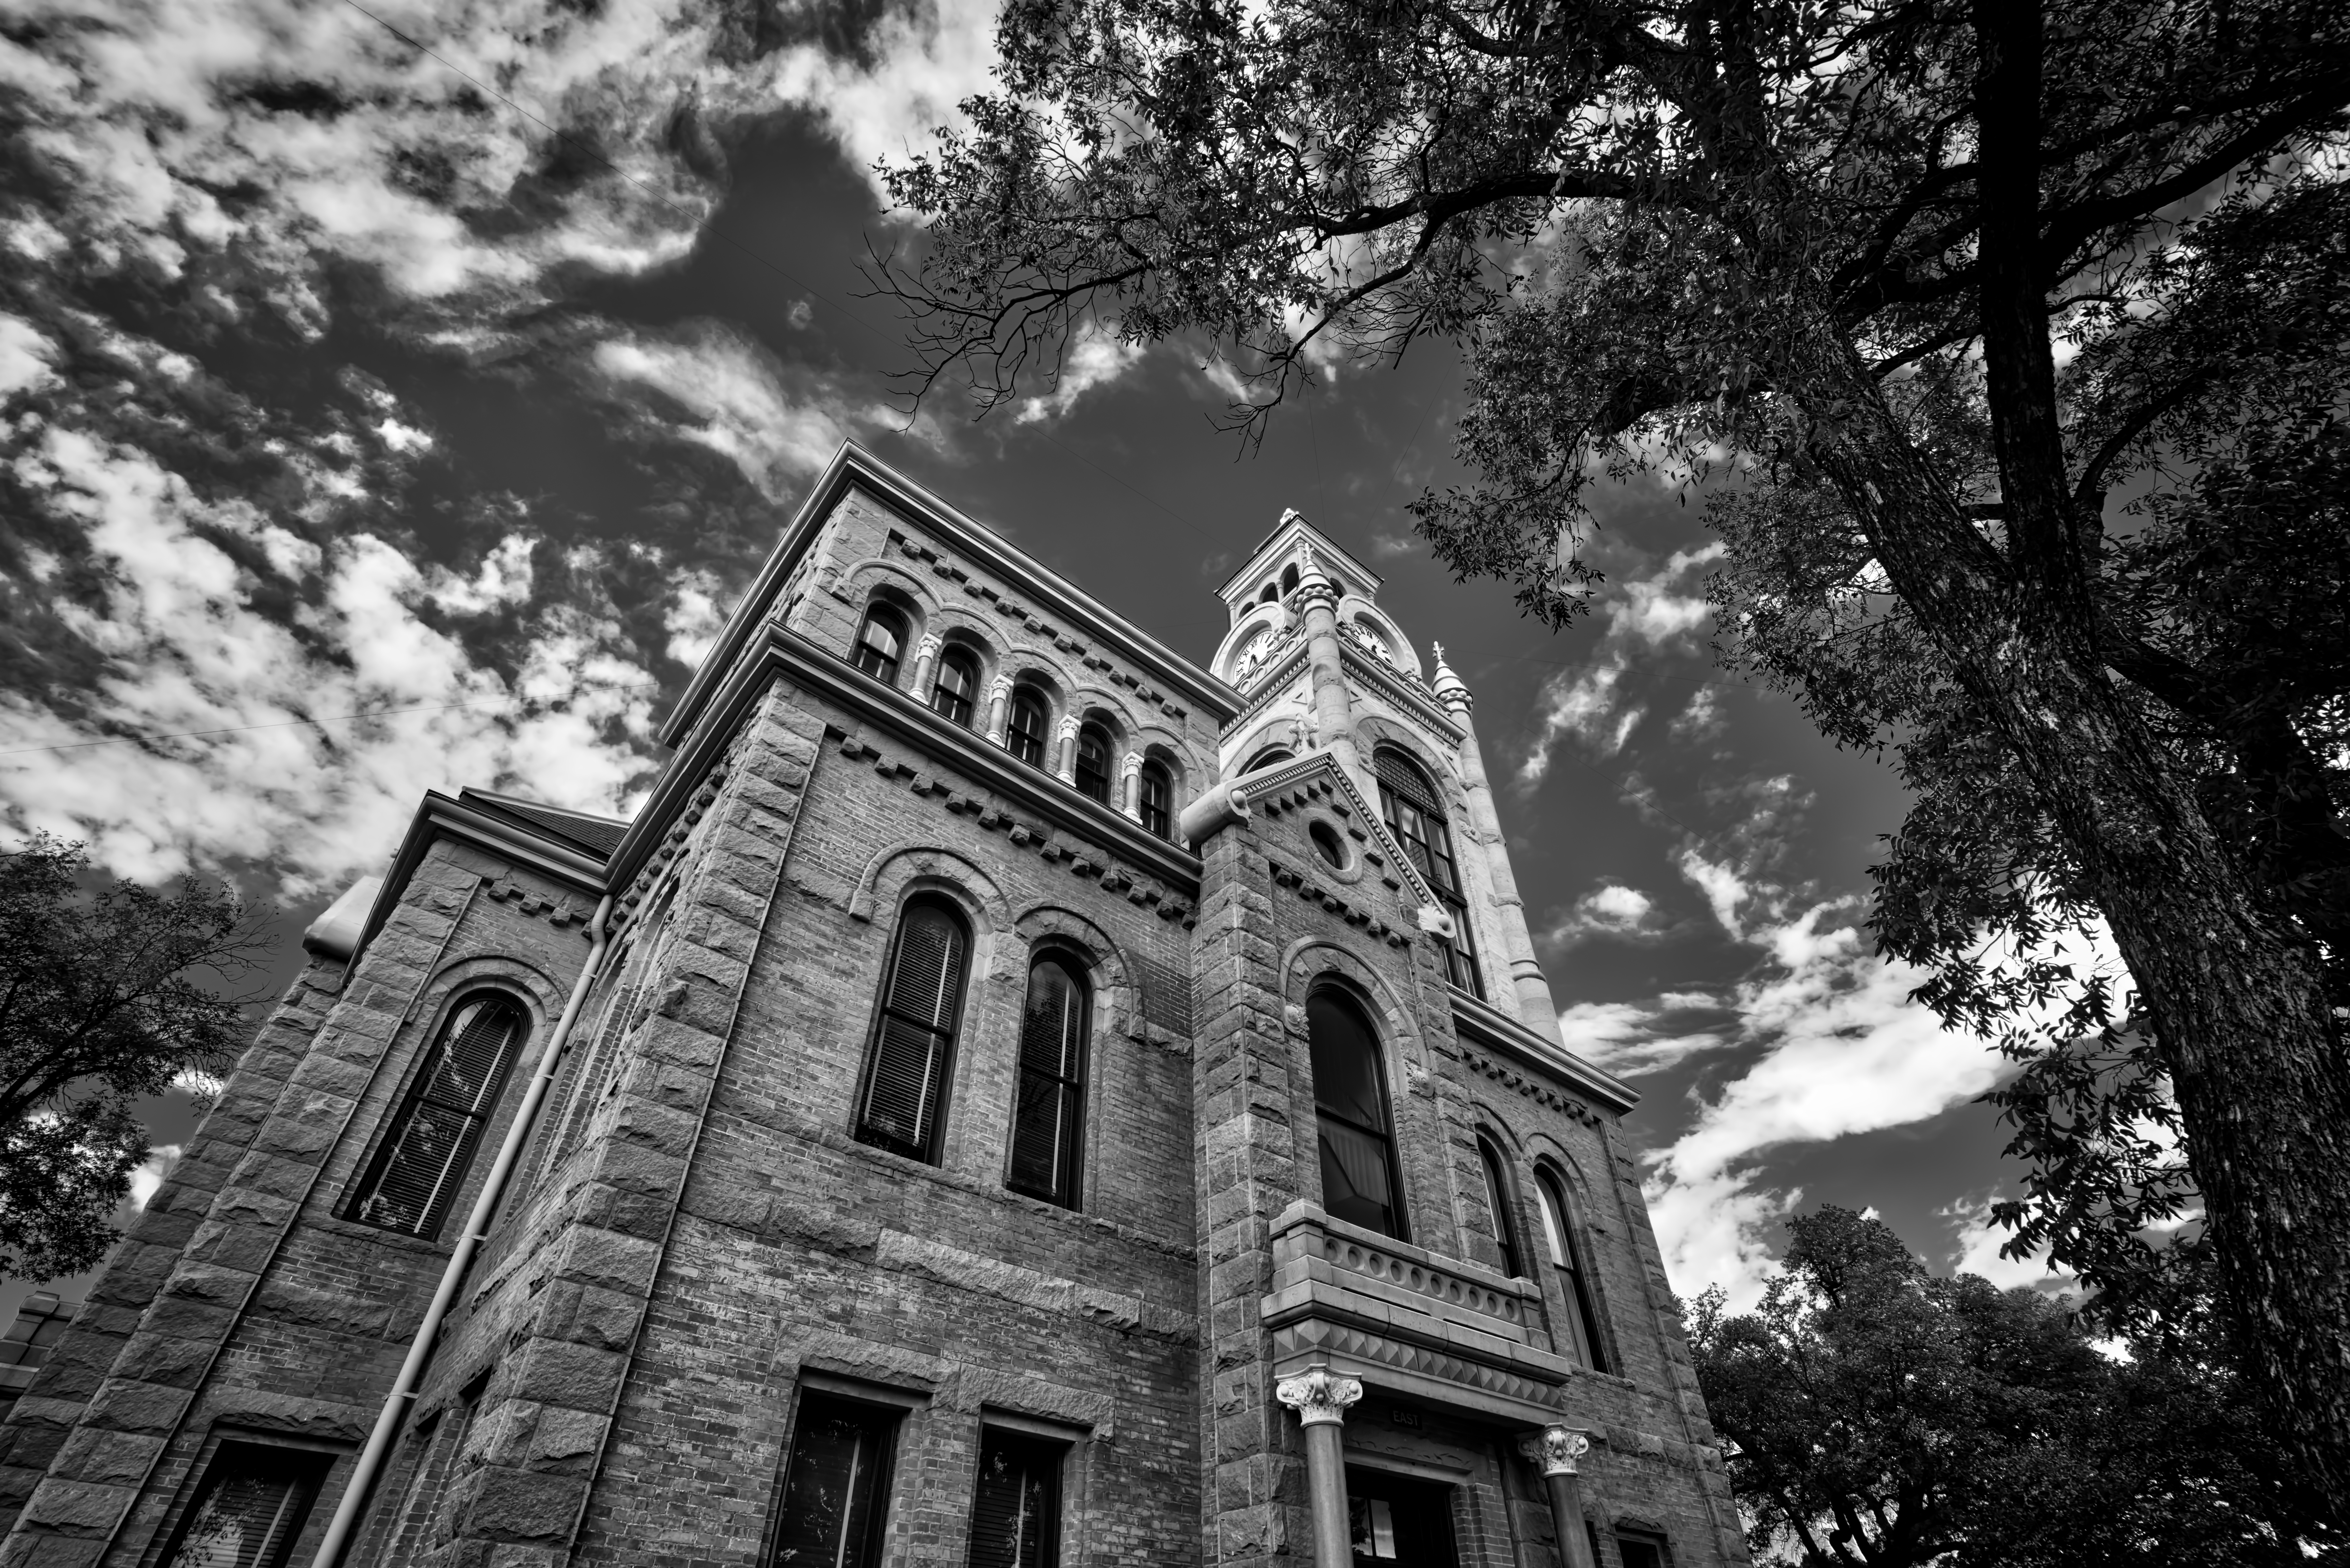
tree, black and white, white, house, building, darkness, church, black, monochrome, place of worship, hdr, texas, tx, llano, courthouse, monochrome photography